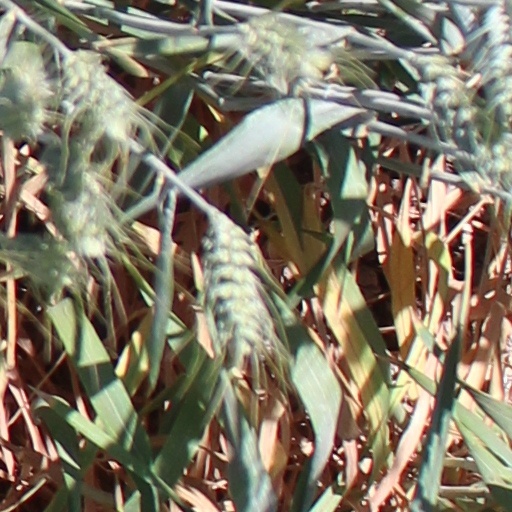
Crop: wheat